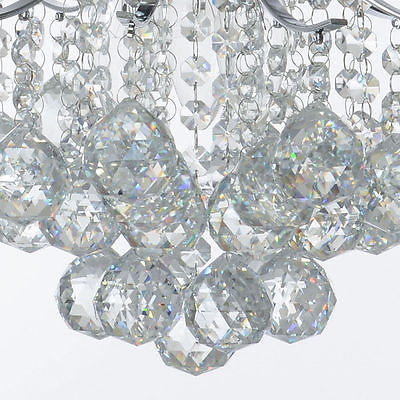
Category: lamp